Tomb of Louis XII and Anne of Brittany

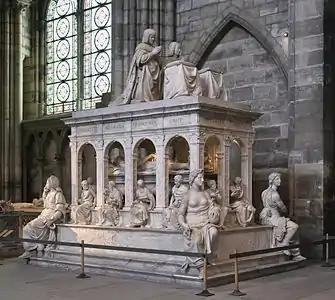
Tomb of Louis XII and Anne of Bretagne, Abbey Church, Saint-Denis

The Tomb of Louis XII and Anne of Brittany is a large and complex silver-gilt and marble sculptured 16th century funerary monument. Its design and build are usually attributed to the Juste brothers although the work of several other hands can be distinguished. Designed for and installed at the Saint-Denis Basilica, France, it was commissioned in 1515 in memory of Louis XII (d. 1515, aged 52) and his queen Anne of Brittany (d. 1514, aged 36), probably by Louis' successor Francis I (reigned 1515–1547), and after years of design and intensive building was unveiled in 1531.